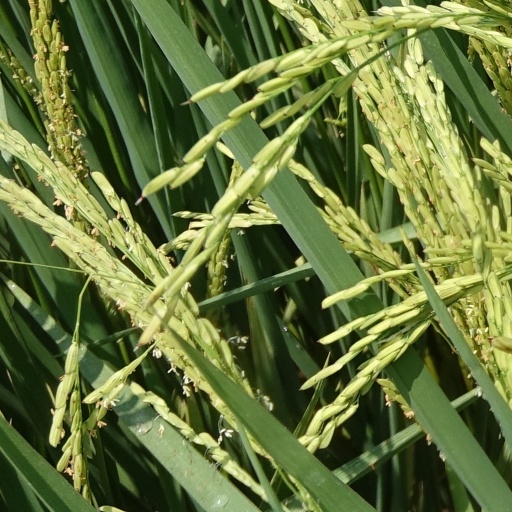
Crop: rice